Mohammad-Reza Shafiei Kadkani

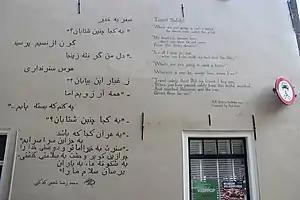
The poem "Happy Journeys!" (سفر بخیر) as a wallpoem in Leiden

He started publishing his poems in local publications at an early age while still living in the Khorasan province of Iran.